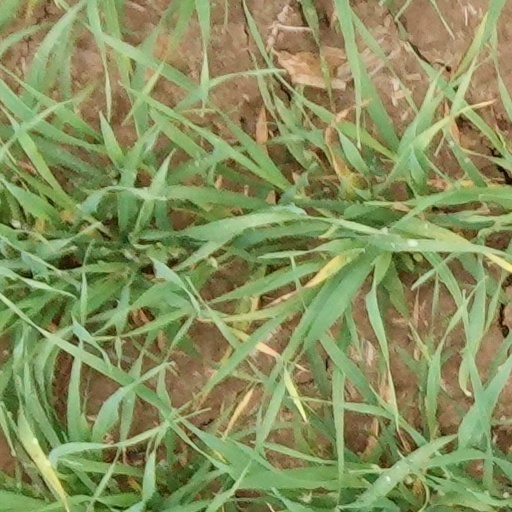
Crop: wheat